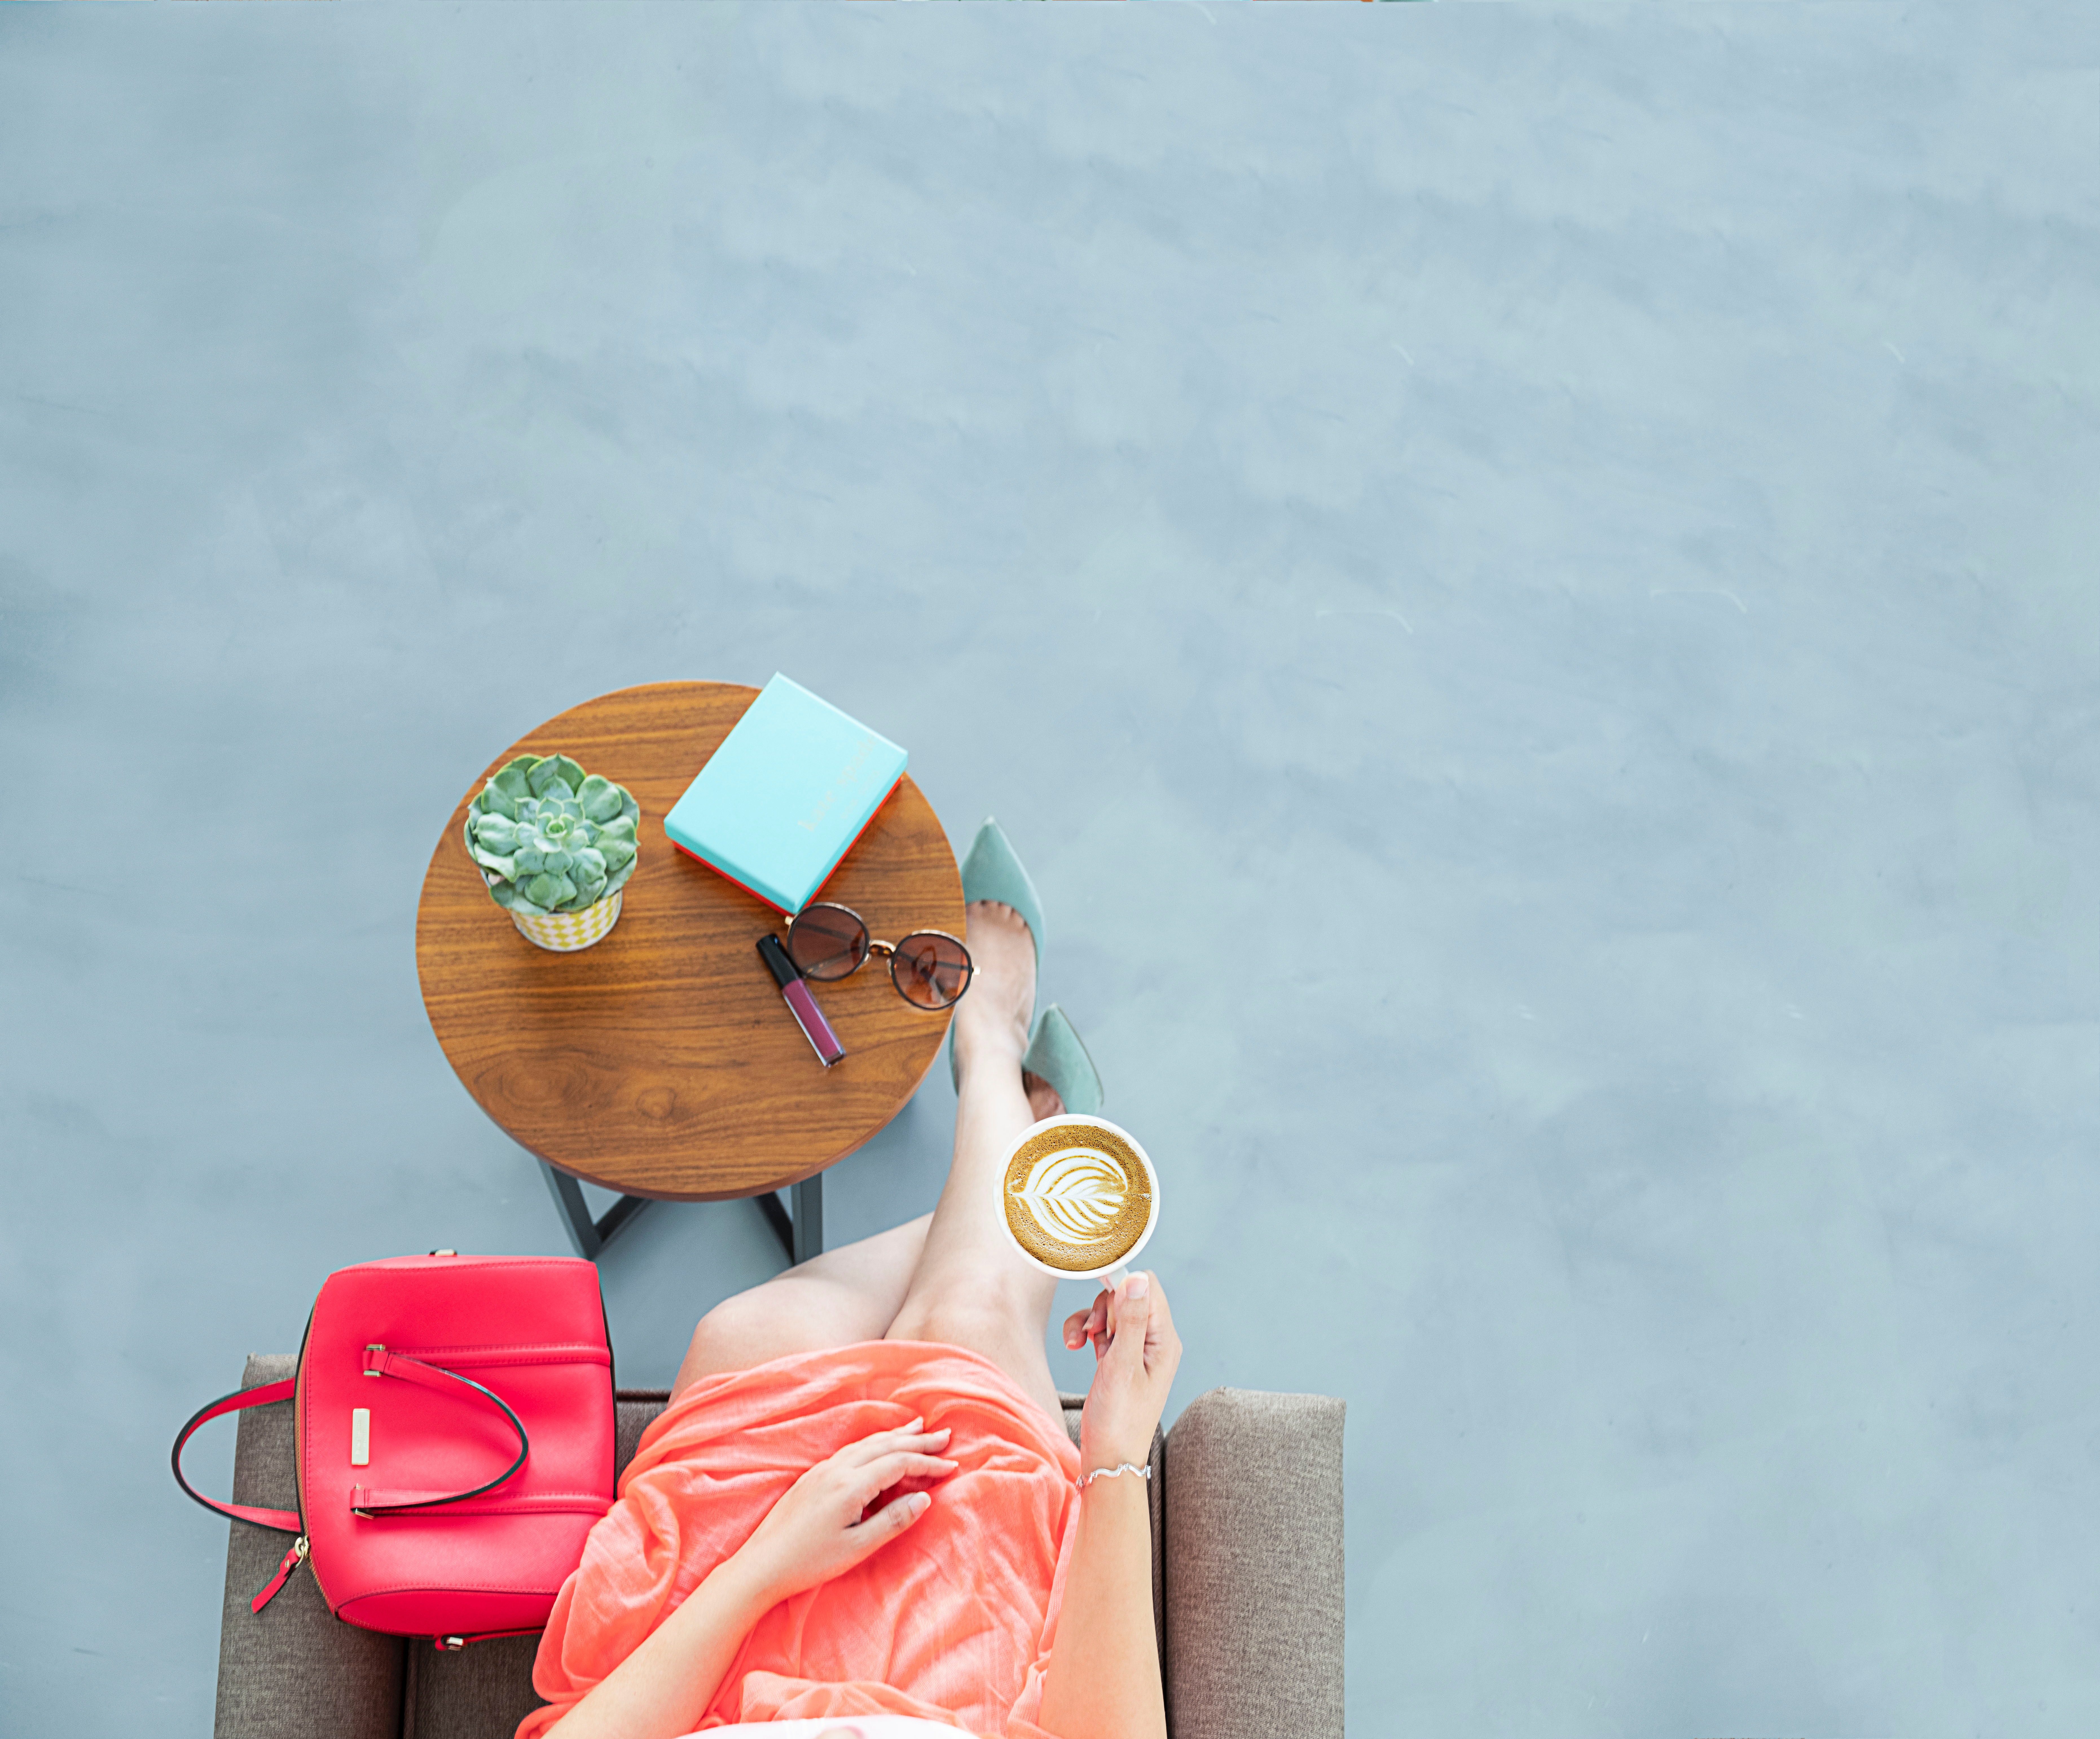
turquoise, orange